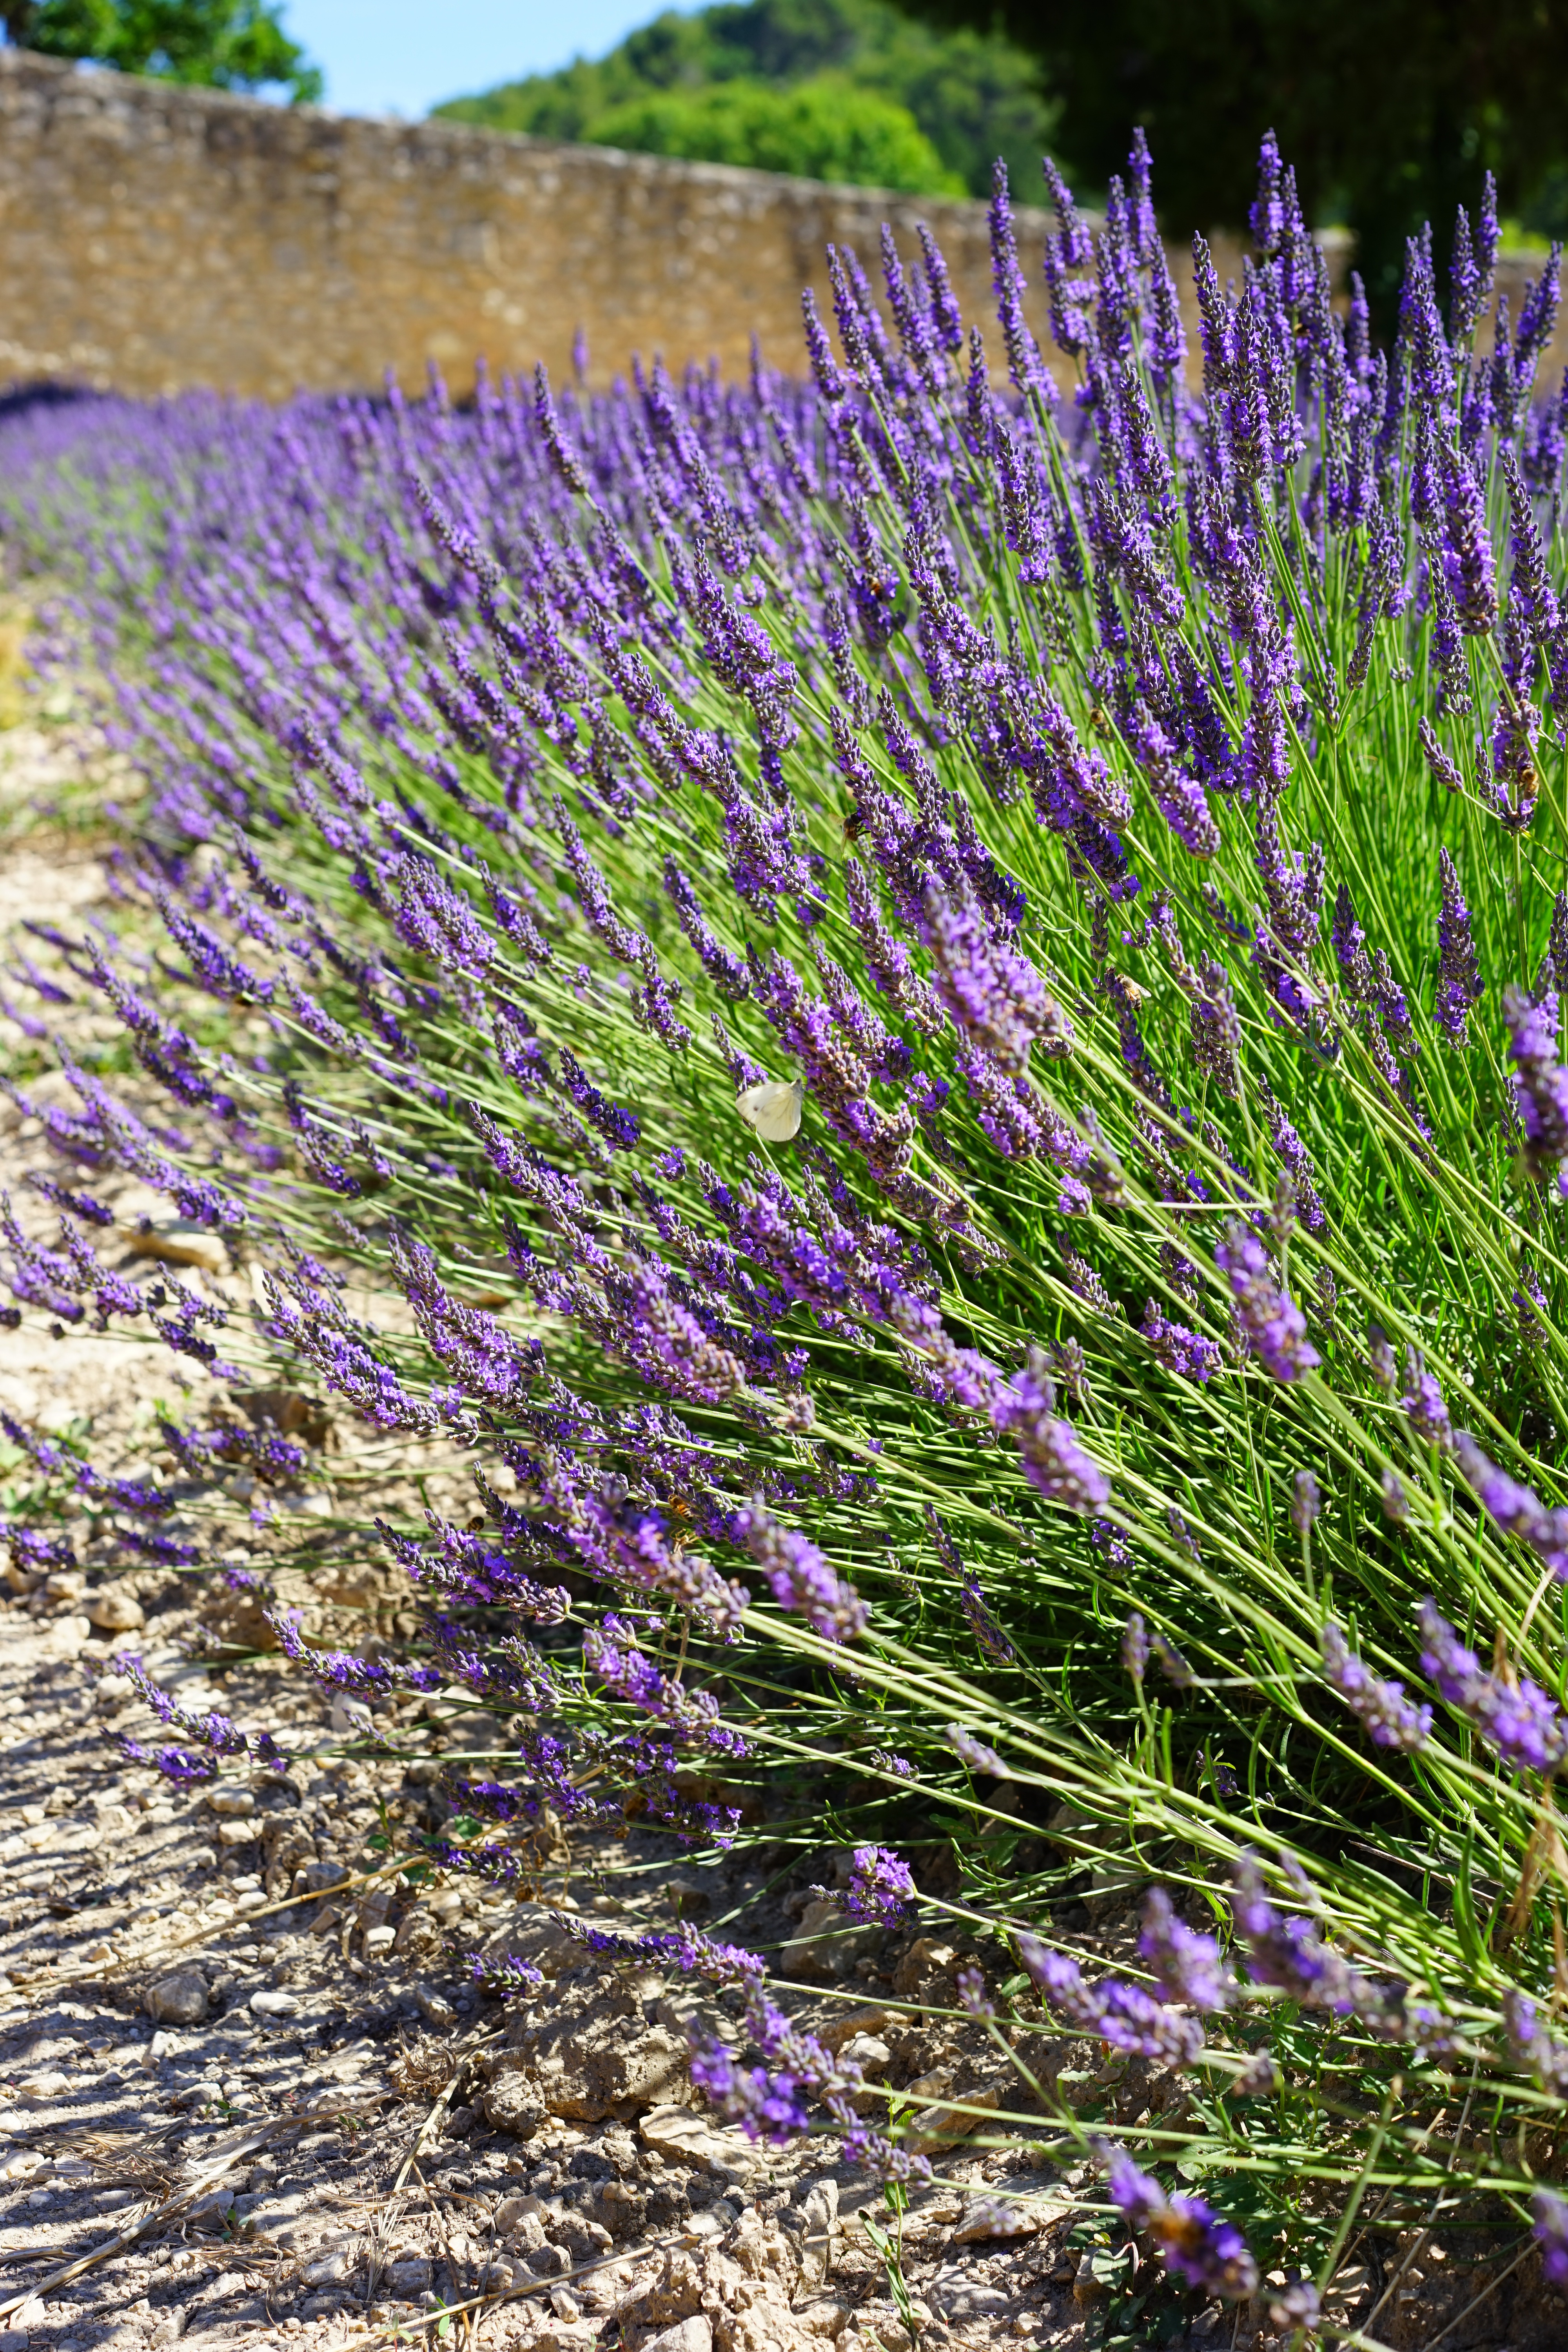
nature, grass, plant, meadow, flower, purple, summer, floral, aroma, green, herb, crop, botany, blue, agriculture, garden, flora, lavender, wildflower, flowers, wild plant, french, bed, petals, decorative, shrub, violet, lavender field, provence, fragrant, herbs, flowering, flower meadow, fragrance, aromatic, medicinal plant, inflorescence, summer flowers, garden flowers, cottage garden, flowering plant, lamiaceae, lavender flowers, dunkellia, lavender cultivation, wildblue, true lavender, narrow leaf lavender, lavandula angustifolia, lavandula officinalis, lavandula vera, scented plant, homeopathy, lavender meadow, lavendula, blooming lavender, lilac blue, grass family, land plant, english lavender, french lavender, hyssopus